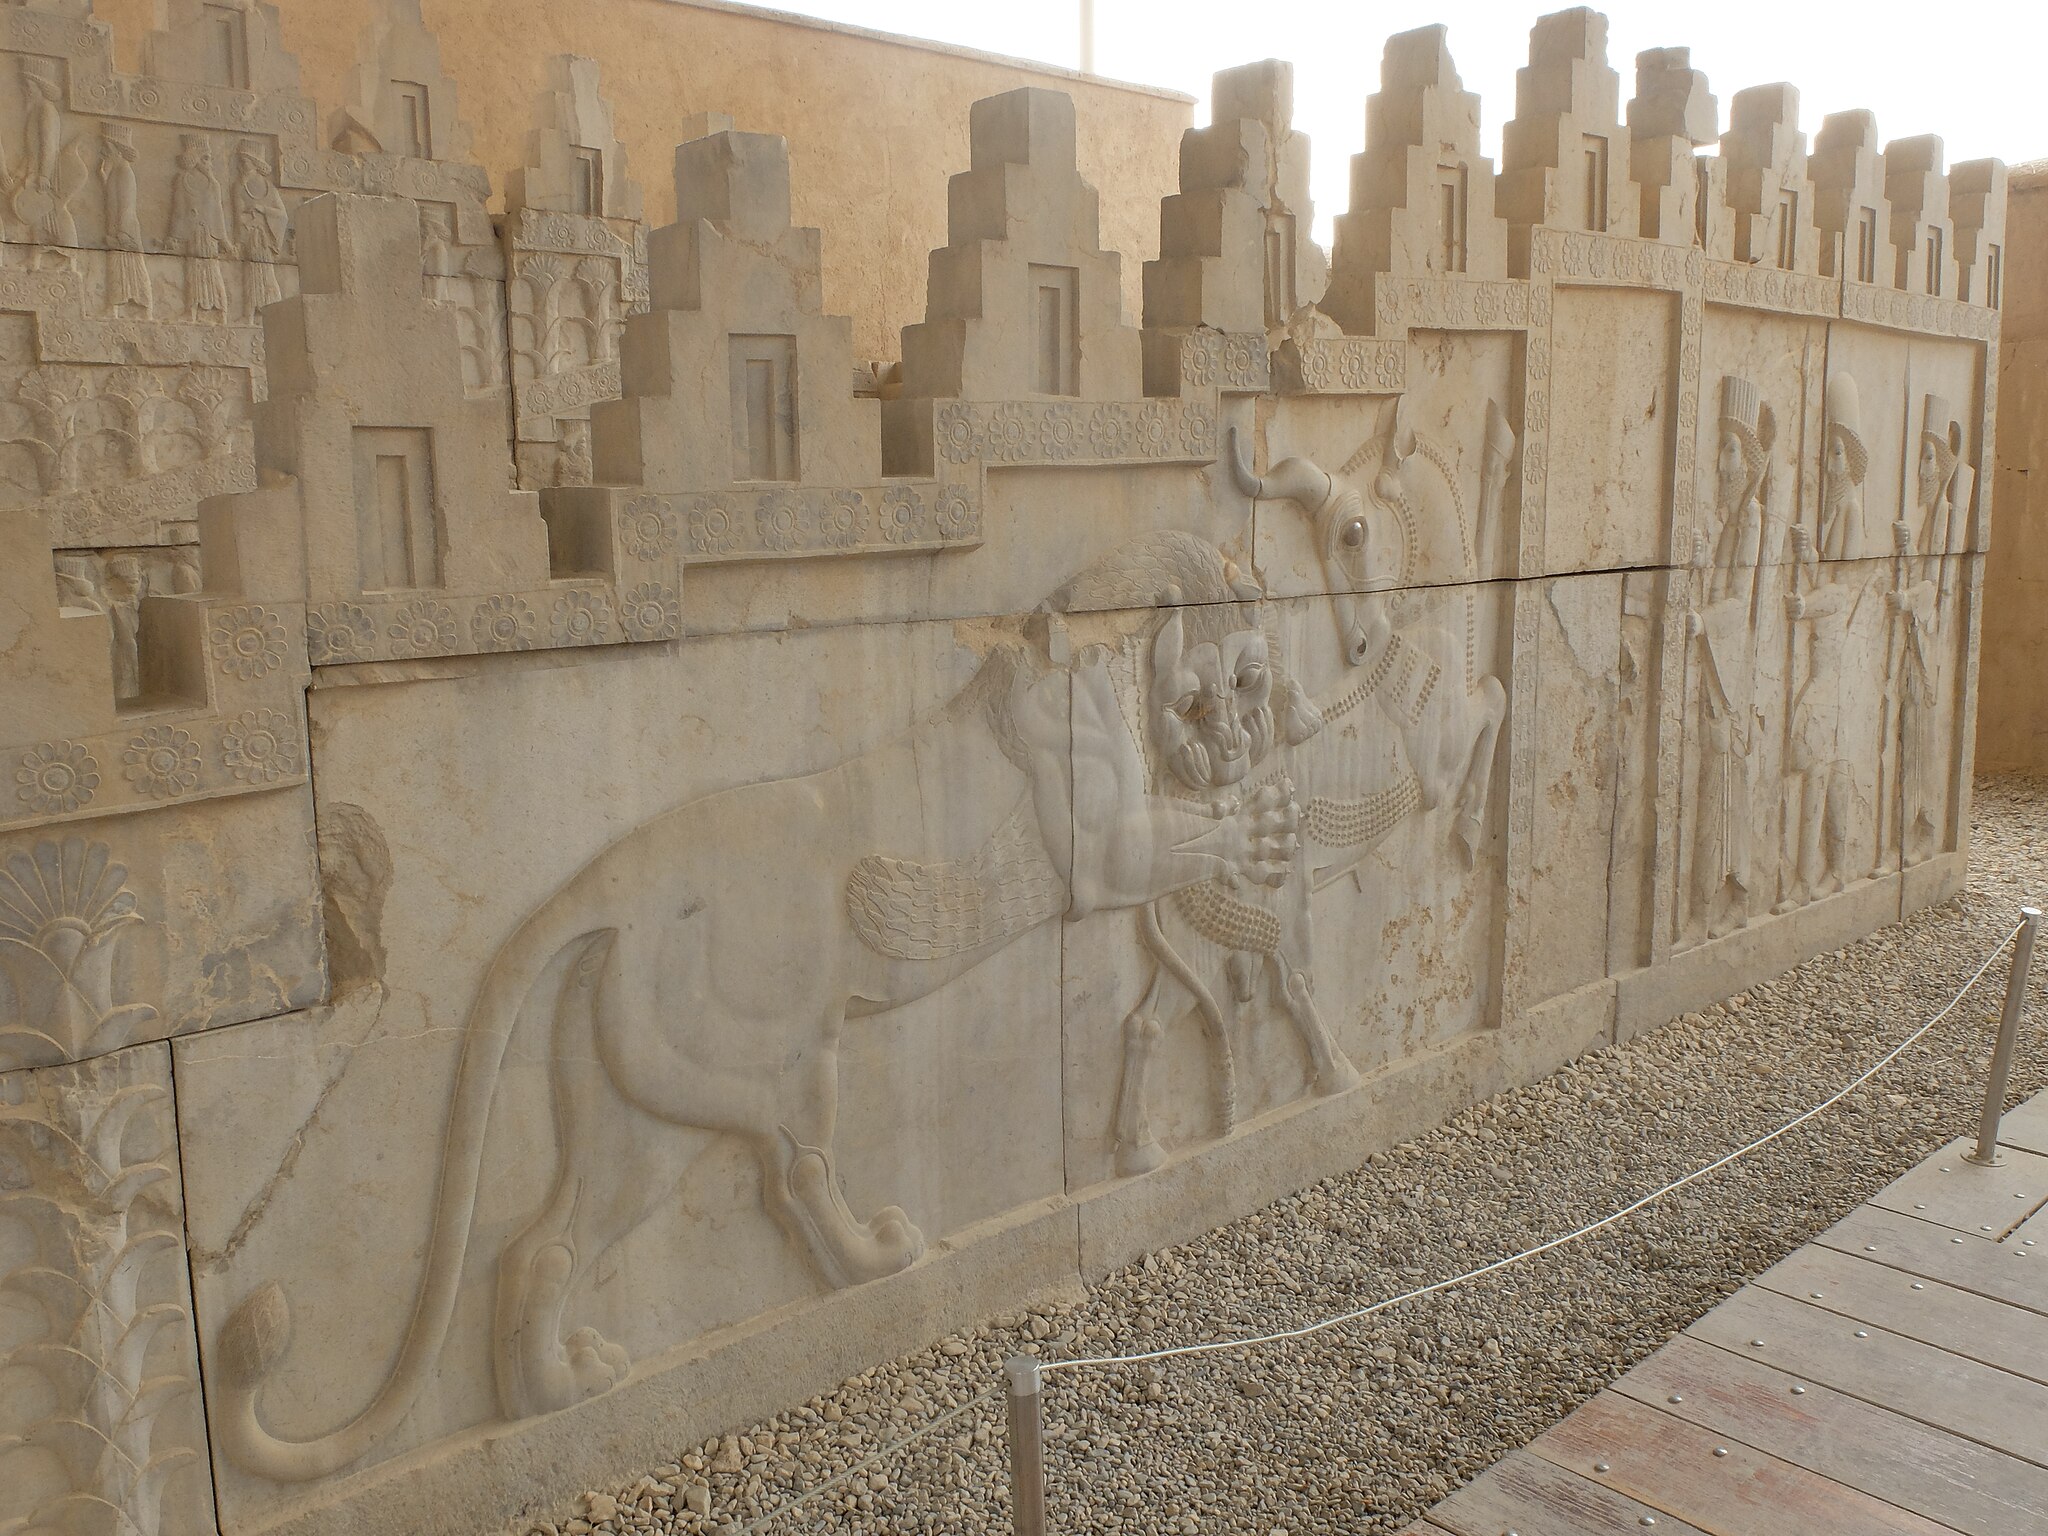
Title: 201312 iran Shiraz 68 (12476222033)
Description: 201312_iran_Shiraz_68
Date: 2 January 2014, 12:12 (according to Exif data)
Categories: Flickr images reviewed by FlickreviewR, 2014 in Persepolis, Iran photographs taken on 2014-01-02, Lion attacking a bull, Persepolis, Photographs by Franco Pecchio, Northern staircase of Tripylon